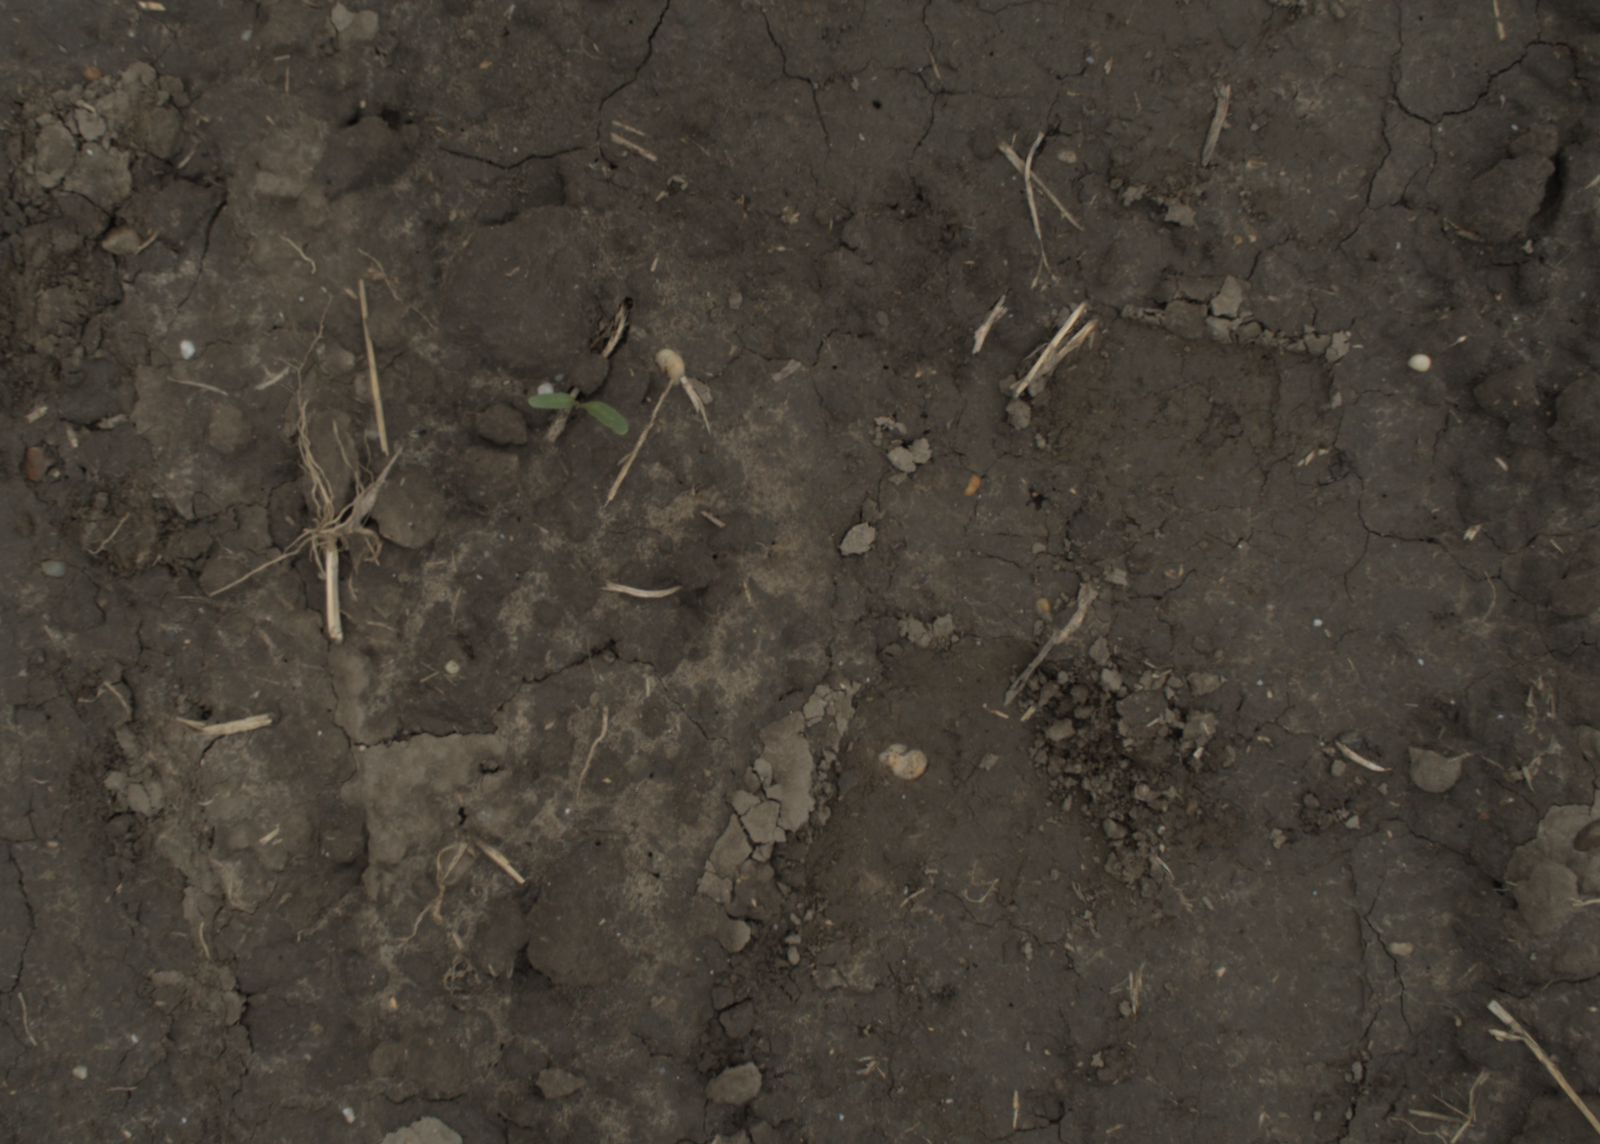
Capture date: 29.09.2021 14:05:13
Weather: cloudy
Wind: medium
Seeding date: 02.09.2021
Plant canopy height (mm): 954